Vladislavs Gutkovskis

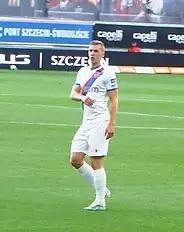
Gutkovskis playing for Raków Częstochowa in 2021

Gutkovskis started his career with JFK Olimps in his home country of Latvia. He made 13 first-team appearances for the club before joining fellow Latvian side Skonto FC a year later. For the first team, Gutkovskis played 73 times, scored 45 goals, and assisted eight times, before moving to Termalica Nieciecza in Poland in 2016. He made 112 appearances for the club, scored 33 and assisted six over a four-year spell before joining Polish club Raków Częstochowa in 2020. With the latter, he won the Polish league title in 2023 and two Polish Cups, including the 2022 Polish Cup final where he scored the opening goal in a 3-1 win against Lech Poznan on 2 May 2022.